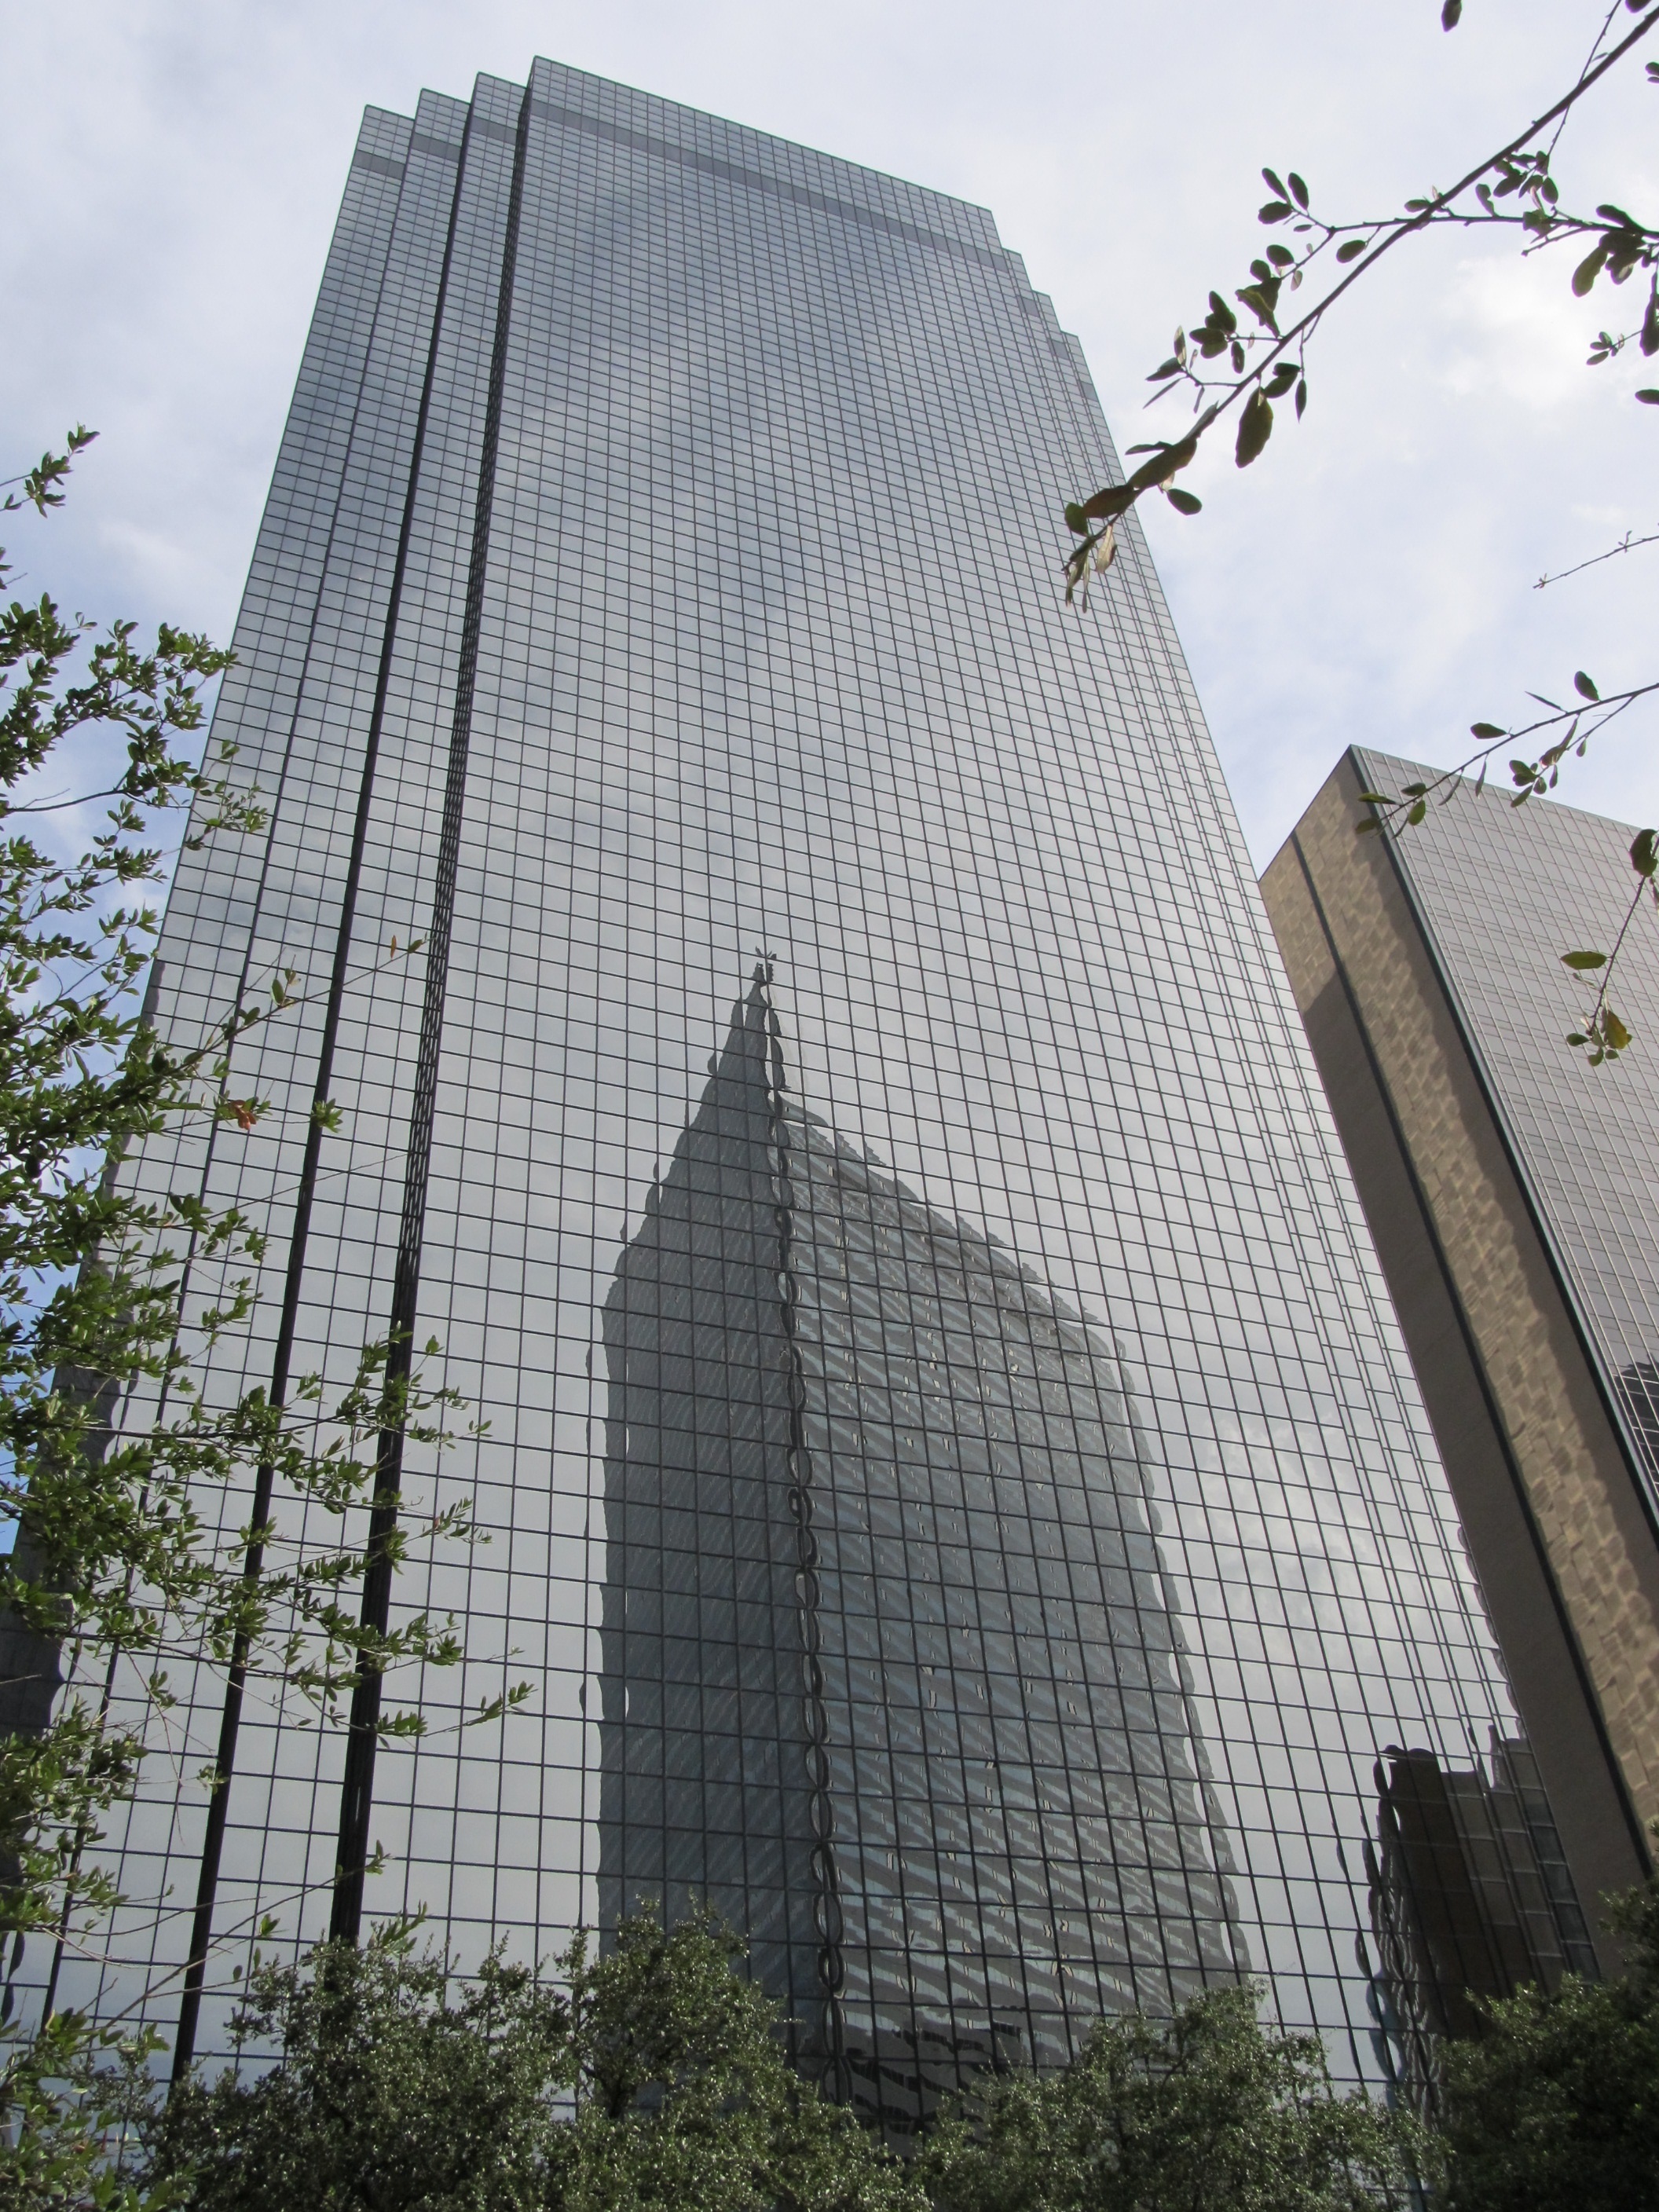
architecture, glass, building, skyscraper, urban, monument, downtown, reflection, tower, corporate, office, landmark, facade, business, modern, tower block, buildings, windows, reflective, reflecting, texas, dallas, commerce, glass facade, office buildings